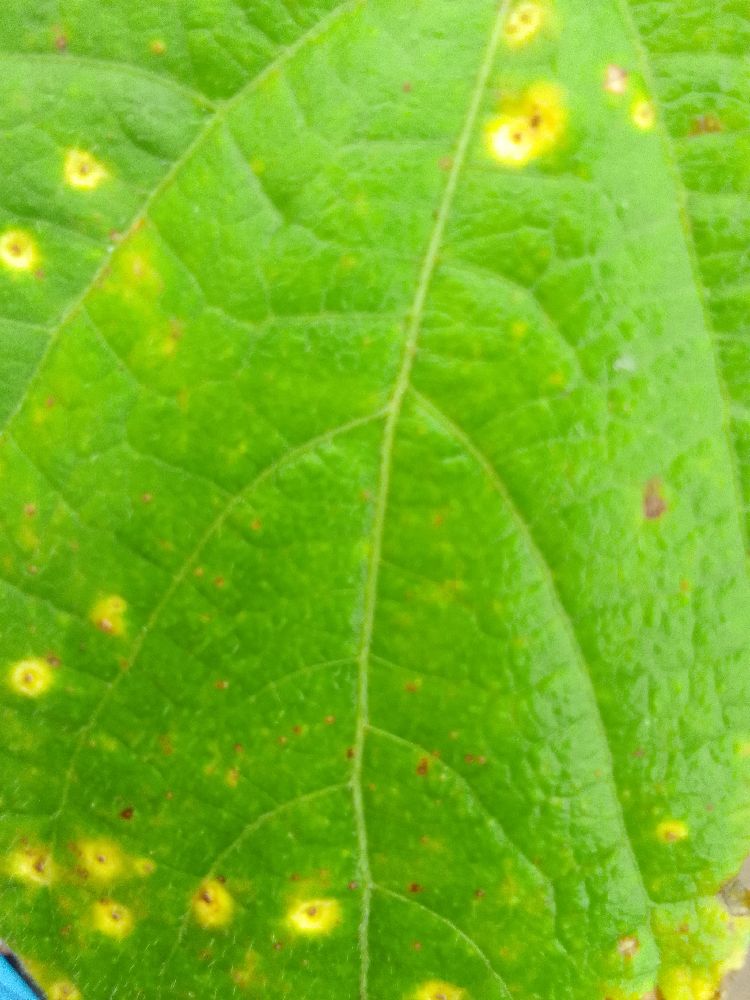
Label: rust